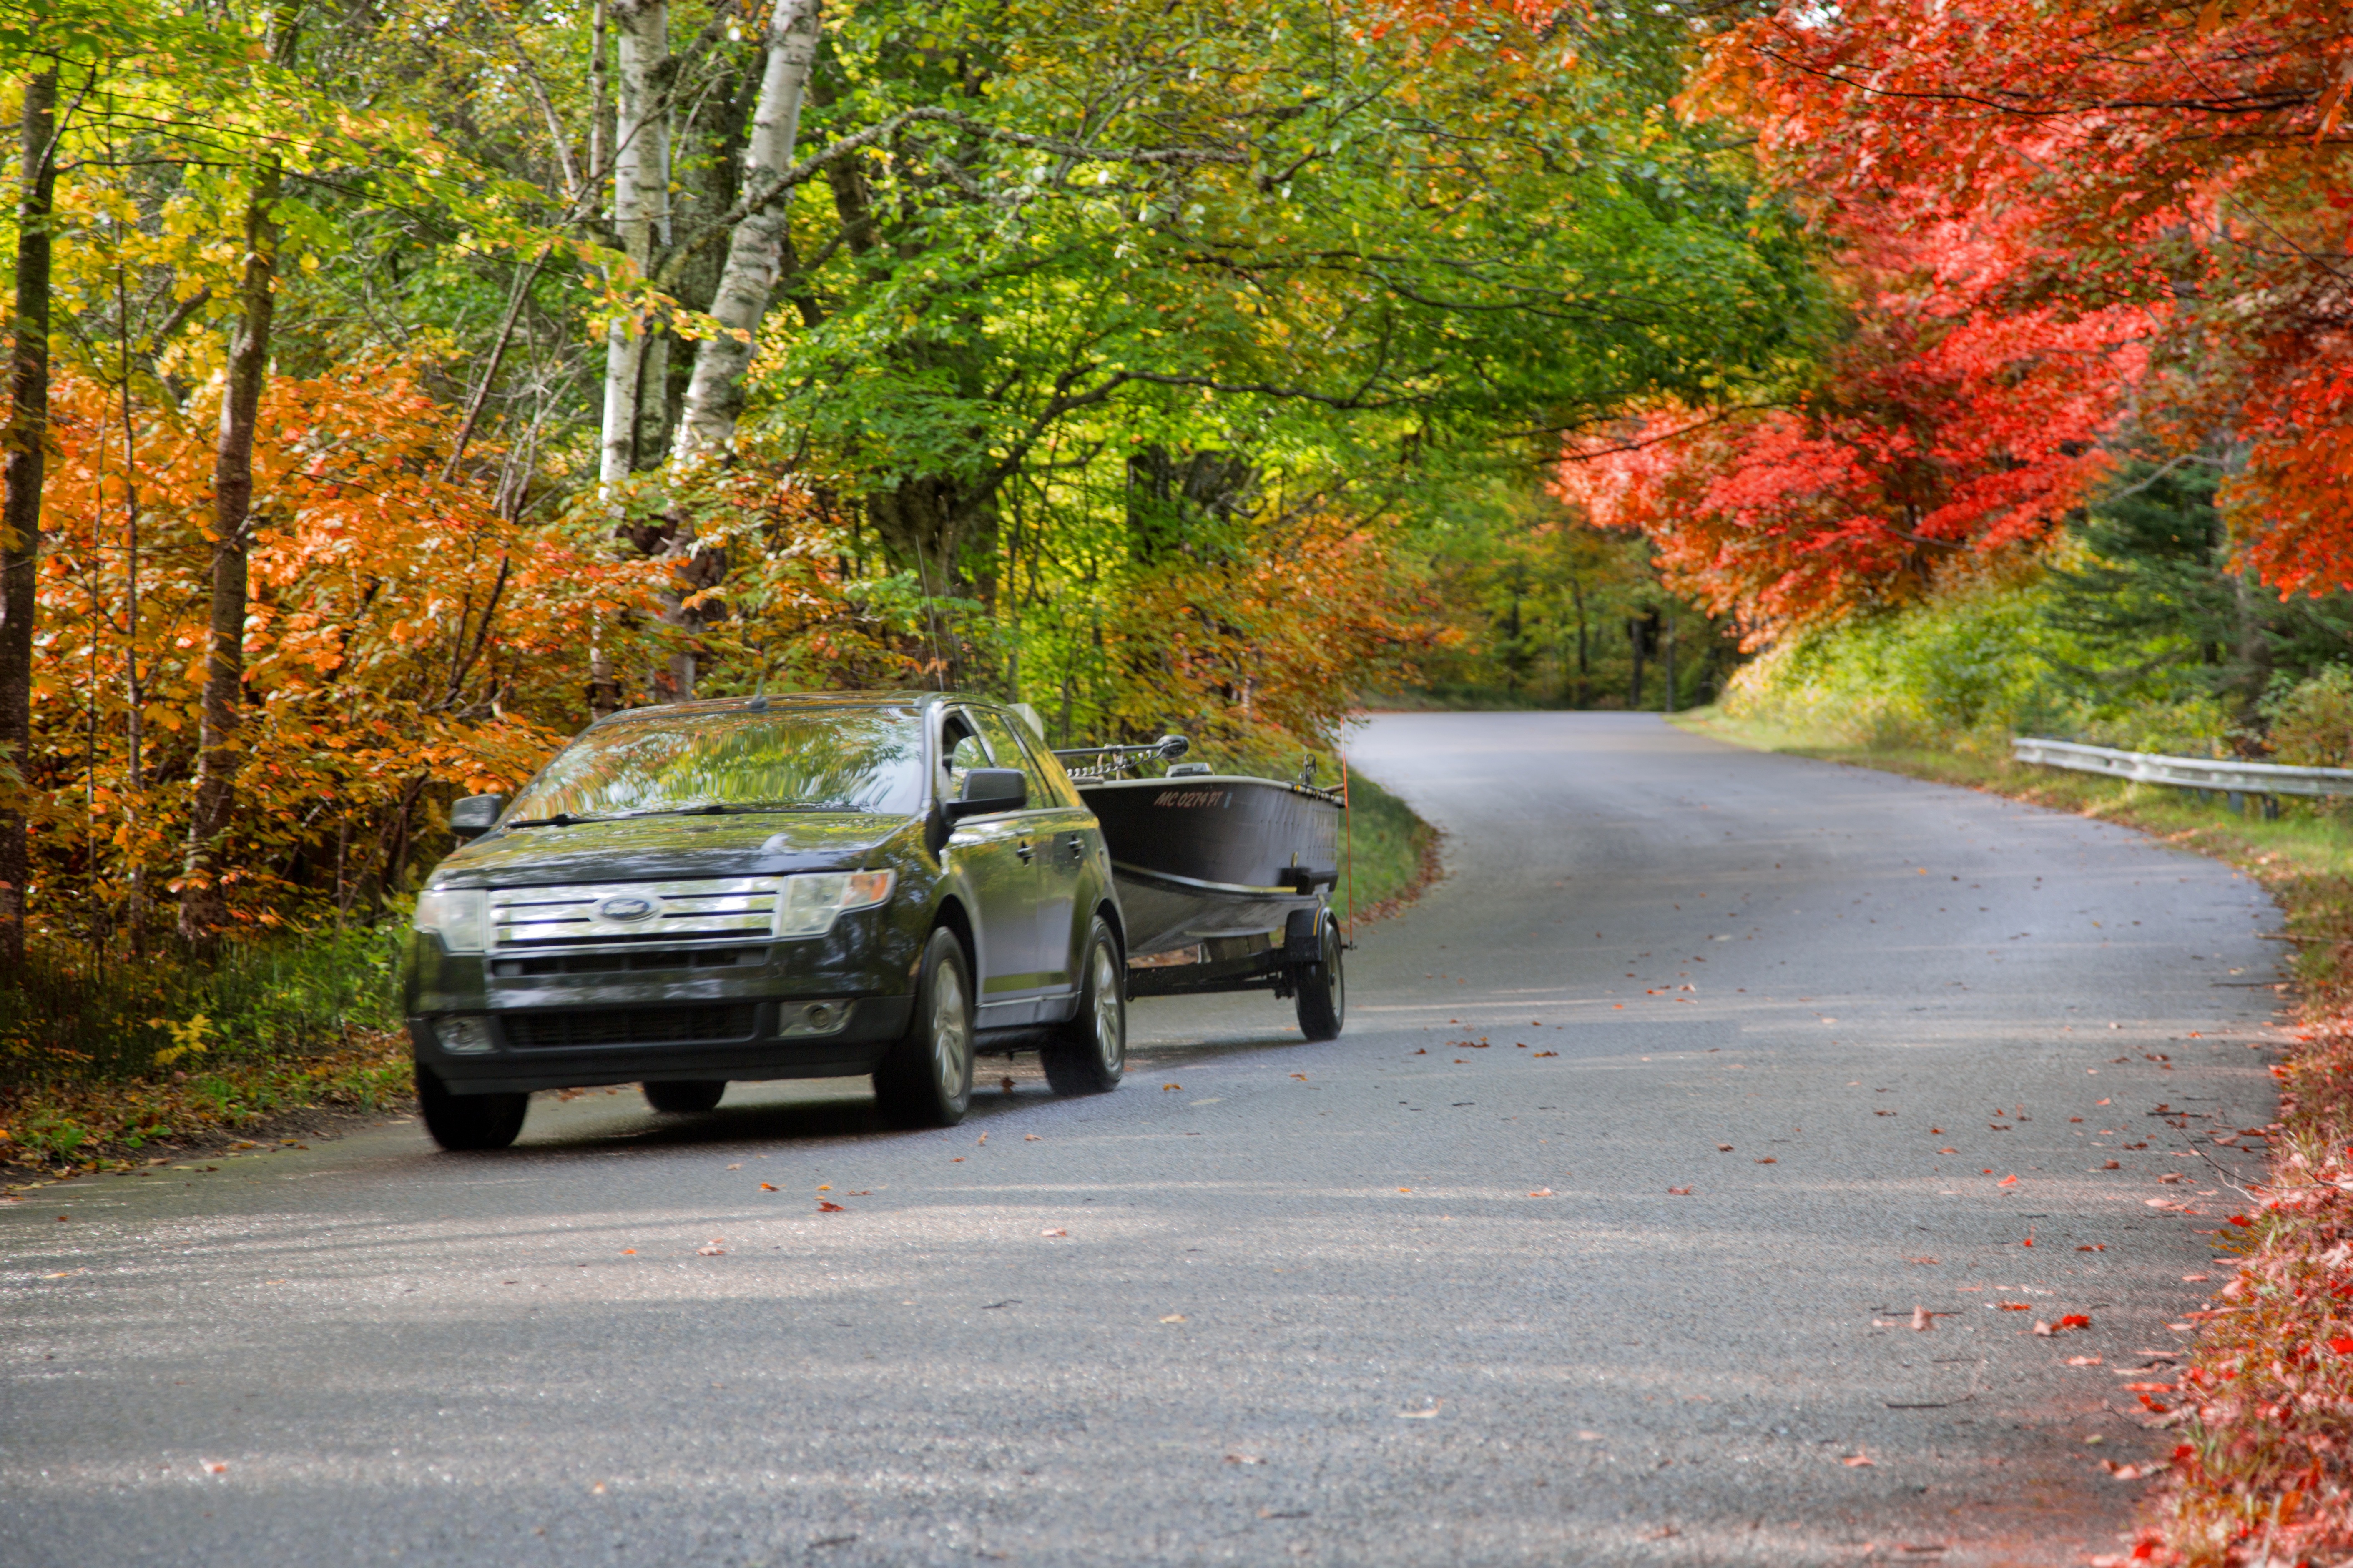
tree, nature, road, car, leaf, fall, foliage, orange, vehicle, autumn, yellow, lane, season, leaves, colors, colours, october, fall color, woody plant